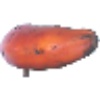
Label: Banana Red 1